Sihuli

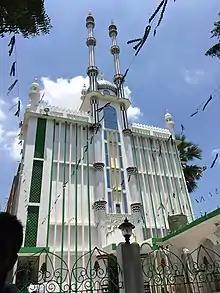

Sihauli is a village in the Amas Tehsil of Gaya district of the Indian state of Bihar.